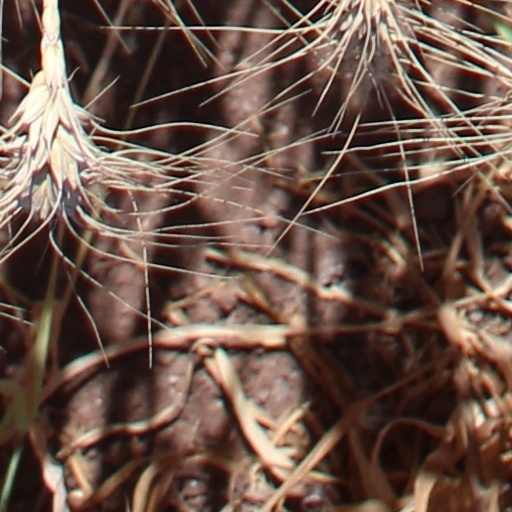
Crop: wheat